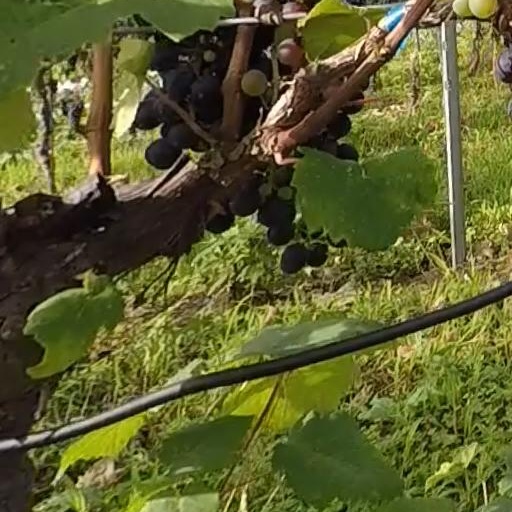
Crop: grape